Ahmad Yani

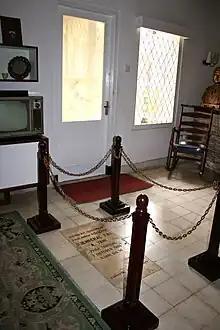
Plaque marking the place when Yani fell after being shot by members of the 30 September Movement – his former home is now a museum. Note the bullet holes in the door.

As President Sukarno was closer to the Indonesian Communist Party (PKI) in the early 1960s, the staunchly anticommunist Yani became very wary of the PKI, especially after the Party declared its support for the establishment of a people’s militia, with Sukarno trying to impose his "Nasakom" (Nationalism-Religion-Communism) doctrine on the military. Both Yani and Nasution procrastinated when ordered by Sukarno on 31 May 1965 to prepare plans to arm the people.